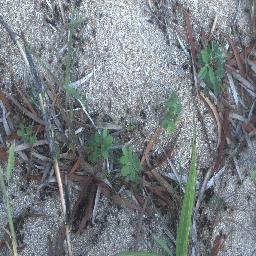
Label: negative